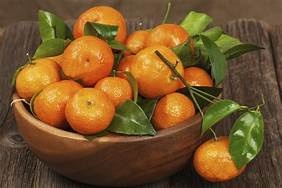
Label: mandarine